Izatha voluptuosa

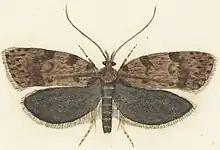
Watercolour by George Hudson, c. 1927

This species was described by Robert J. B. Hoare in 2010. "I. voluptuosa" was first collected by George Hudson at Ohakune in January 1912. However the species was misidentified. Hudson illustrated the species in his 1928 book "The butterflies & moths of New Zealand". The holotype specimen is held at the Auckland War Memorial Museum. This species is monophyletic, similar to other members of the "Izatha" genus such as "I. attactella" and "I. blepharidota". The epithet is obtained from the Latin word "voluptuosus" and refers to the large size and broad wings of the female of this species.